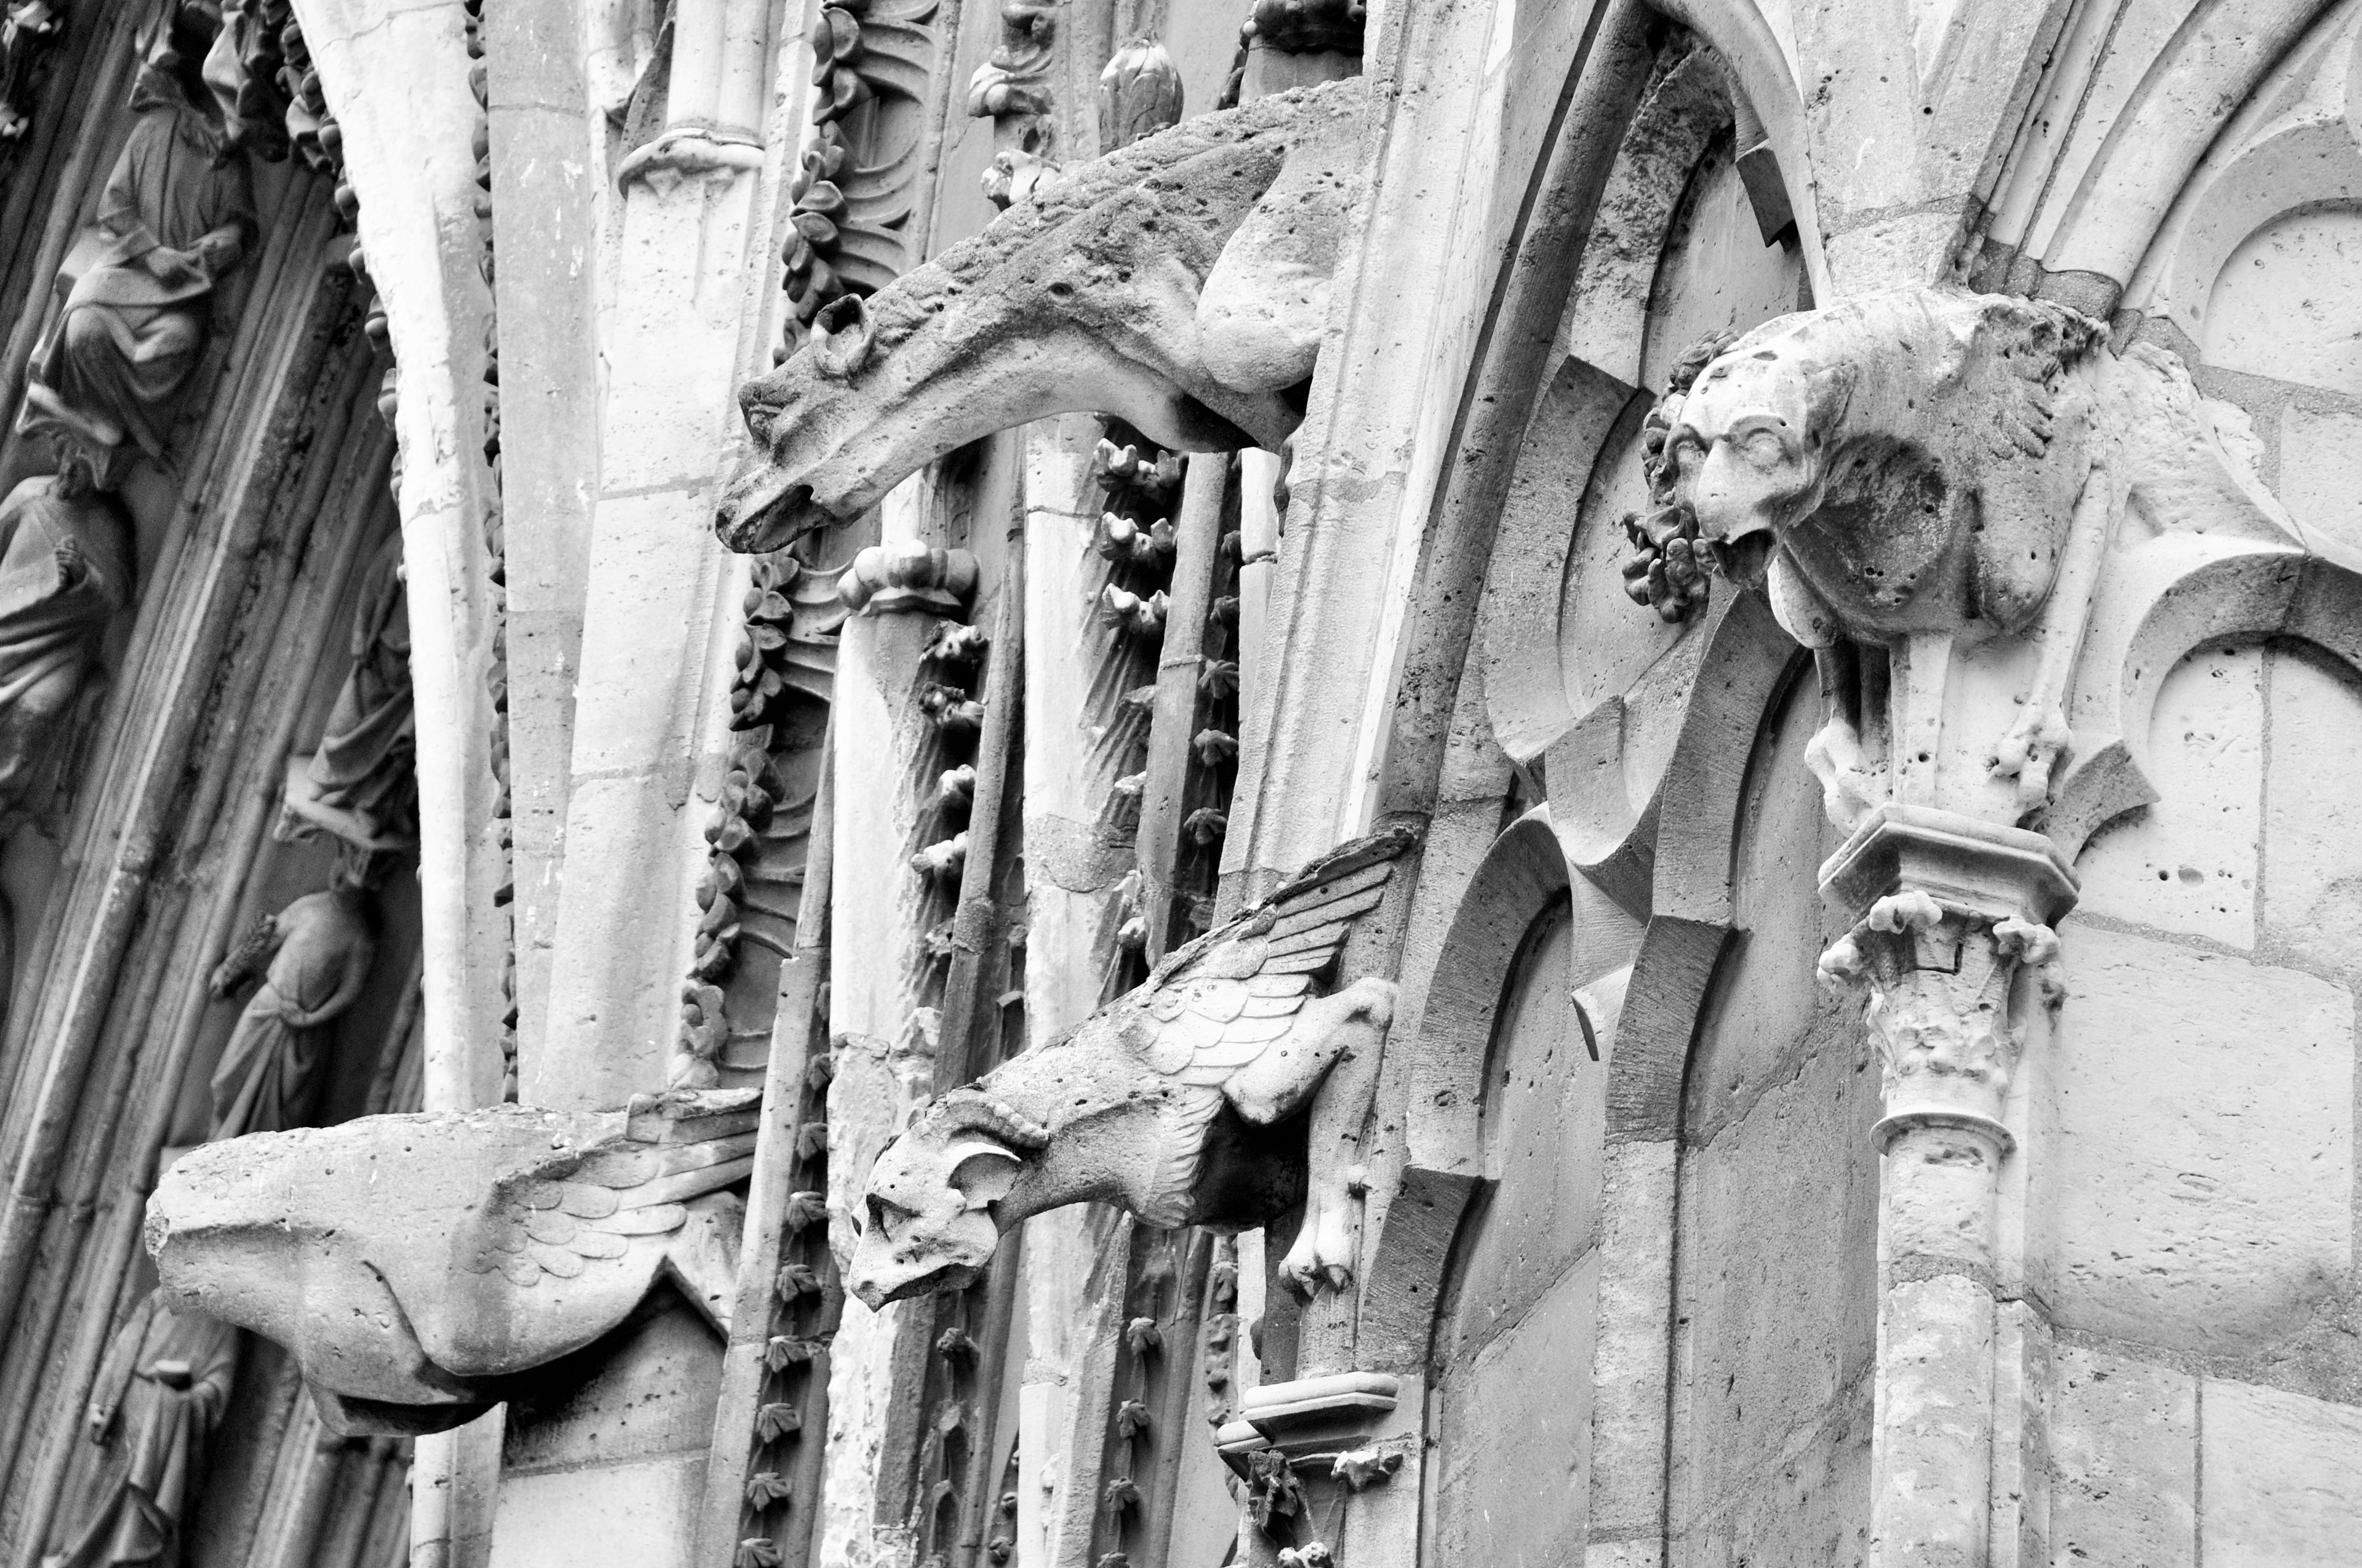
black and white, architecture, structure, building, paris, monument, france, statue, column, tower, religion, church, cathedral, monochrome, gothic, place of worship, gargoyle, sculpture, capital, religious, stones, medieval, art, temple, photograph, history, heritage, carving, old church, our lady, religious monuments, gothic architecture, notre dame, gargoyles, monochrome photography, the seine, ancient history, notre dame of paris